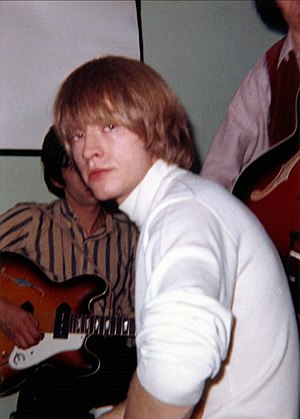
Brian Jones
Lewis Brian Hopkin Jones var grundlægger af og lead- og rytmeguitarist i det engelske band The Rolling Stones. Jones var kendt for at kunne spille på mange musikinstrumenter og sit stofmisbrug. Hans død som 27-årig gjorde ham til et af de første medlemmer i den berygtede klub 27.